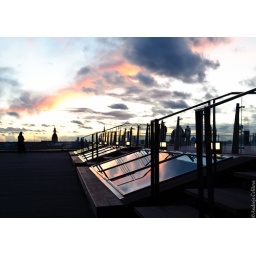
Sundusk from the roof of new building in centre of Riga